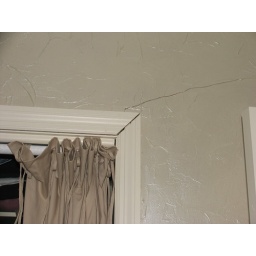
Crack in bedroom wall continues to the other side of the closet